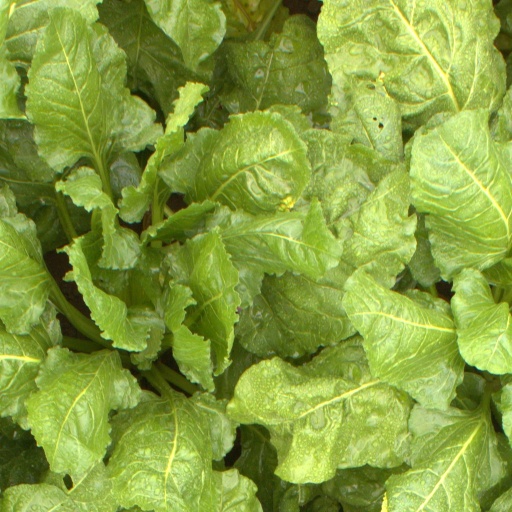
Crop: sugar beet